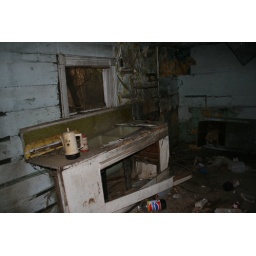
Remains of kitchen in abandoned rural house - Laurens SC.